Helios

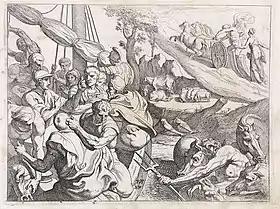
Odysseus' men eat the oxen, as a woman informs Helios, mounted on his chariot, engraving by Theodoor van Thulden, 1632–1633, Rijksmuseum, Netherlands.

Helios is sometimes identified with Apollo: "Different names may refer to the same being," Walter Burkert argues, "or else they may be consciously equated, as in the case of Apollo and Helios." Apollo was associated with the Sun as early as the fifth century BC, though widespread conflation between him and the Sun god was a later phaenomenon. The earliest certain reference to Apollo being identified with Helios appears in the surviving fragments of Euripides' play "Phaethon" in a speech near the end.